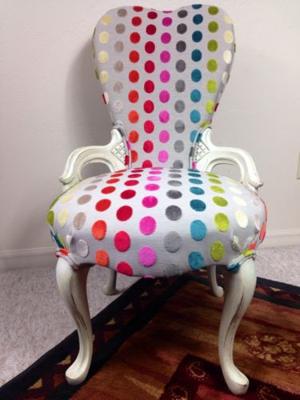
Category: chair